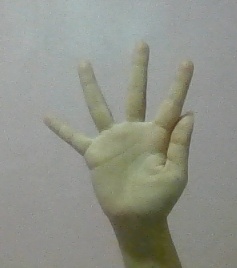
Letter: sheen